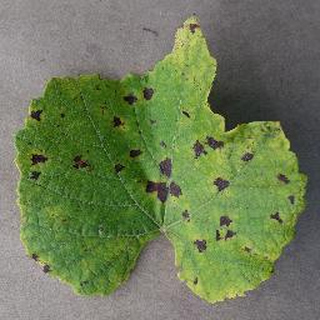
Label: grape_leaf_blight